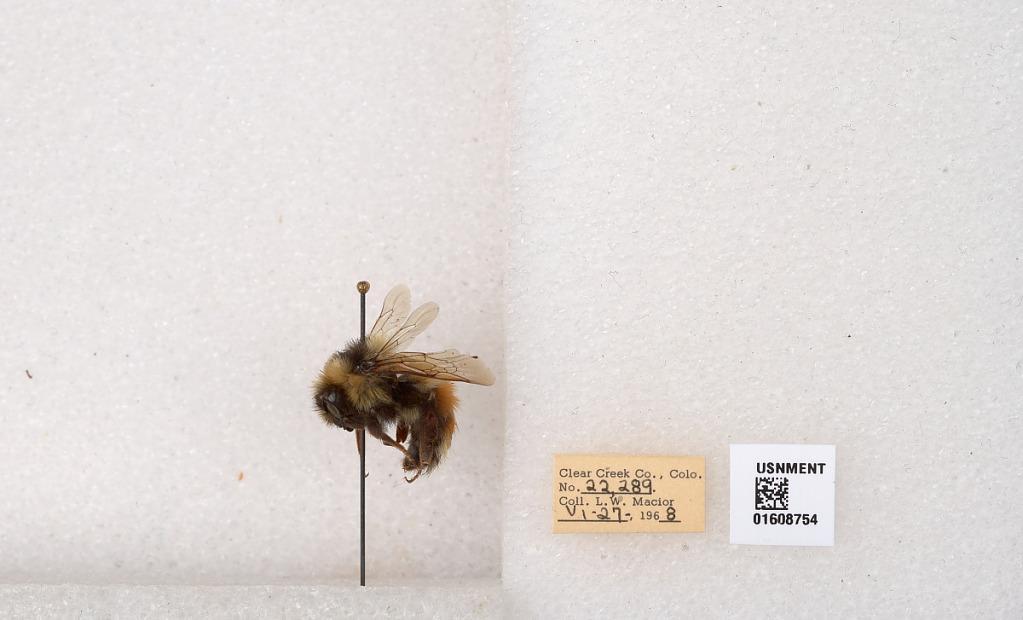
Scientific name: Bombus (Pyrobombus) sylvicola Kirby
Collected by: L. Macior
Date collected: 1968-6-27
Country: United States
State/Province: Colorado
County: Clear Creek
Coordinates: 39.6891, -105.644